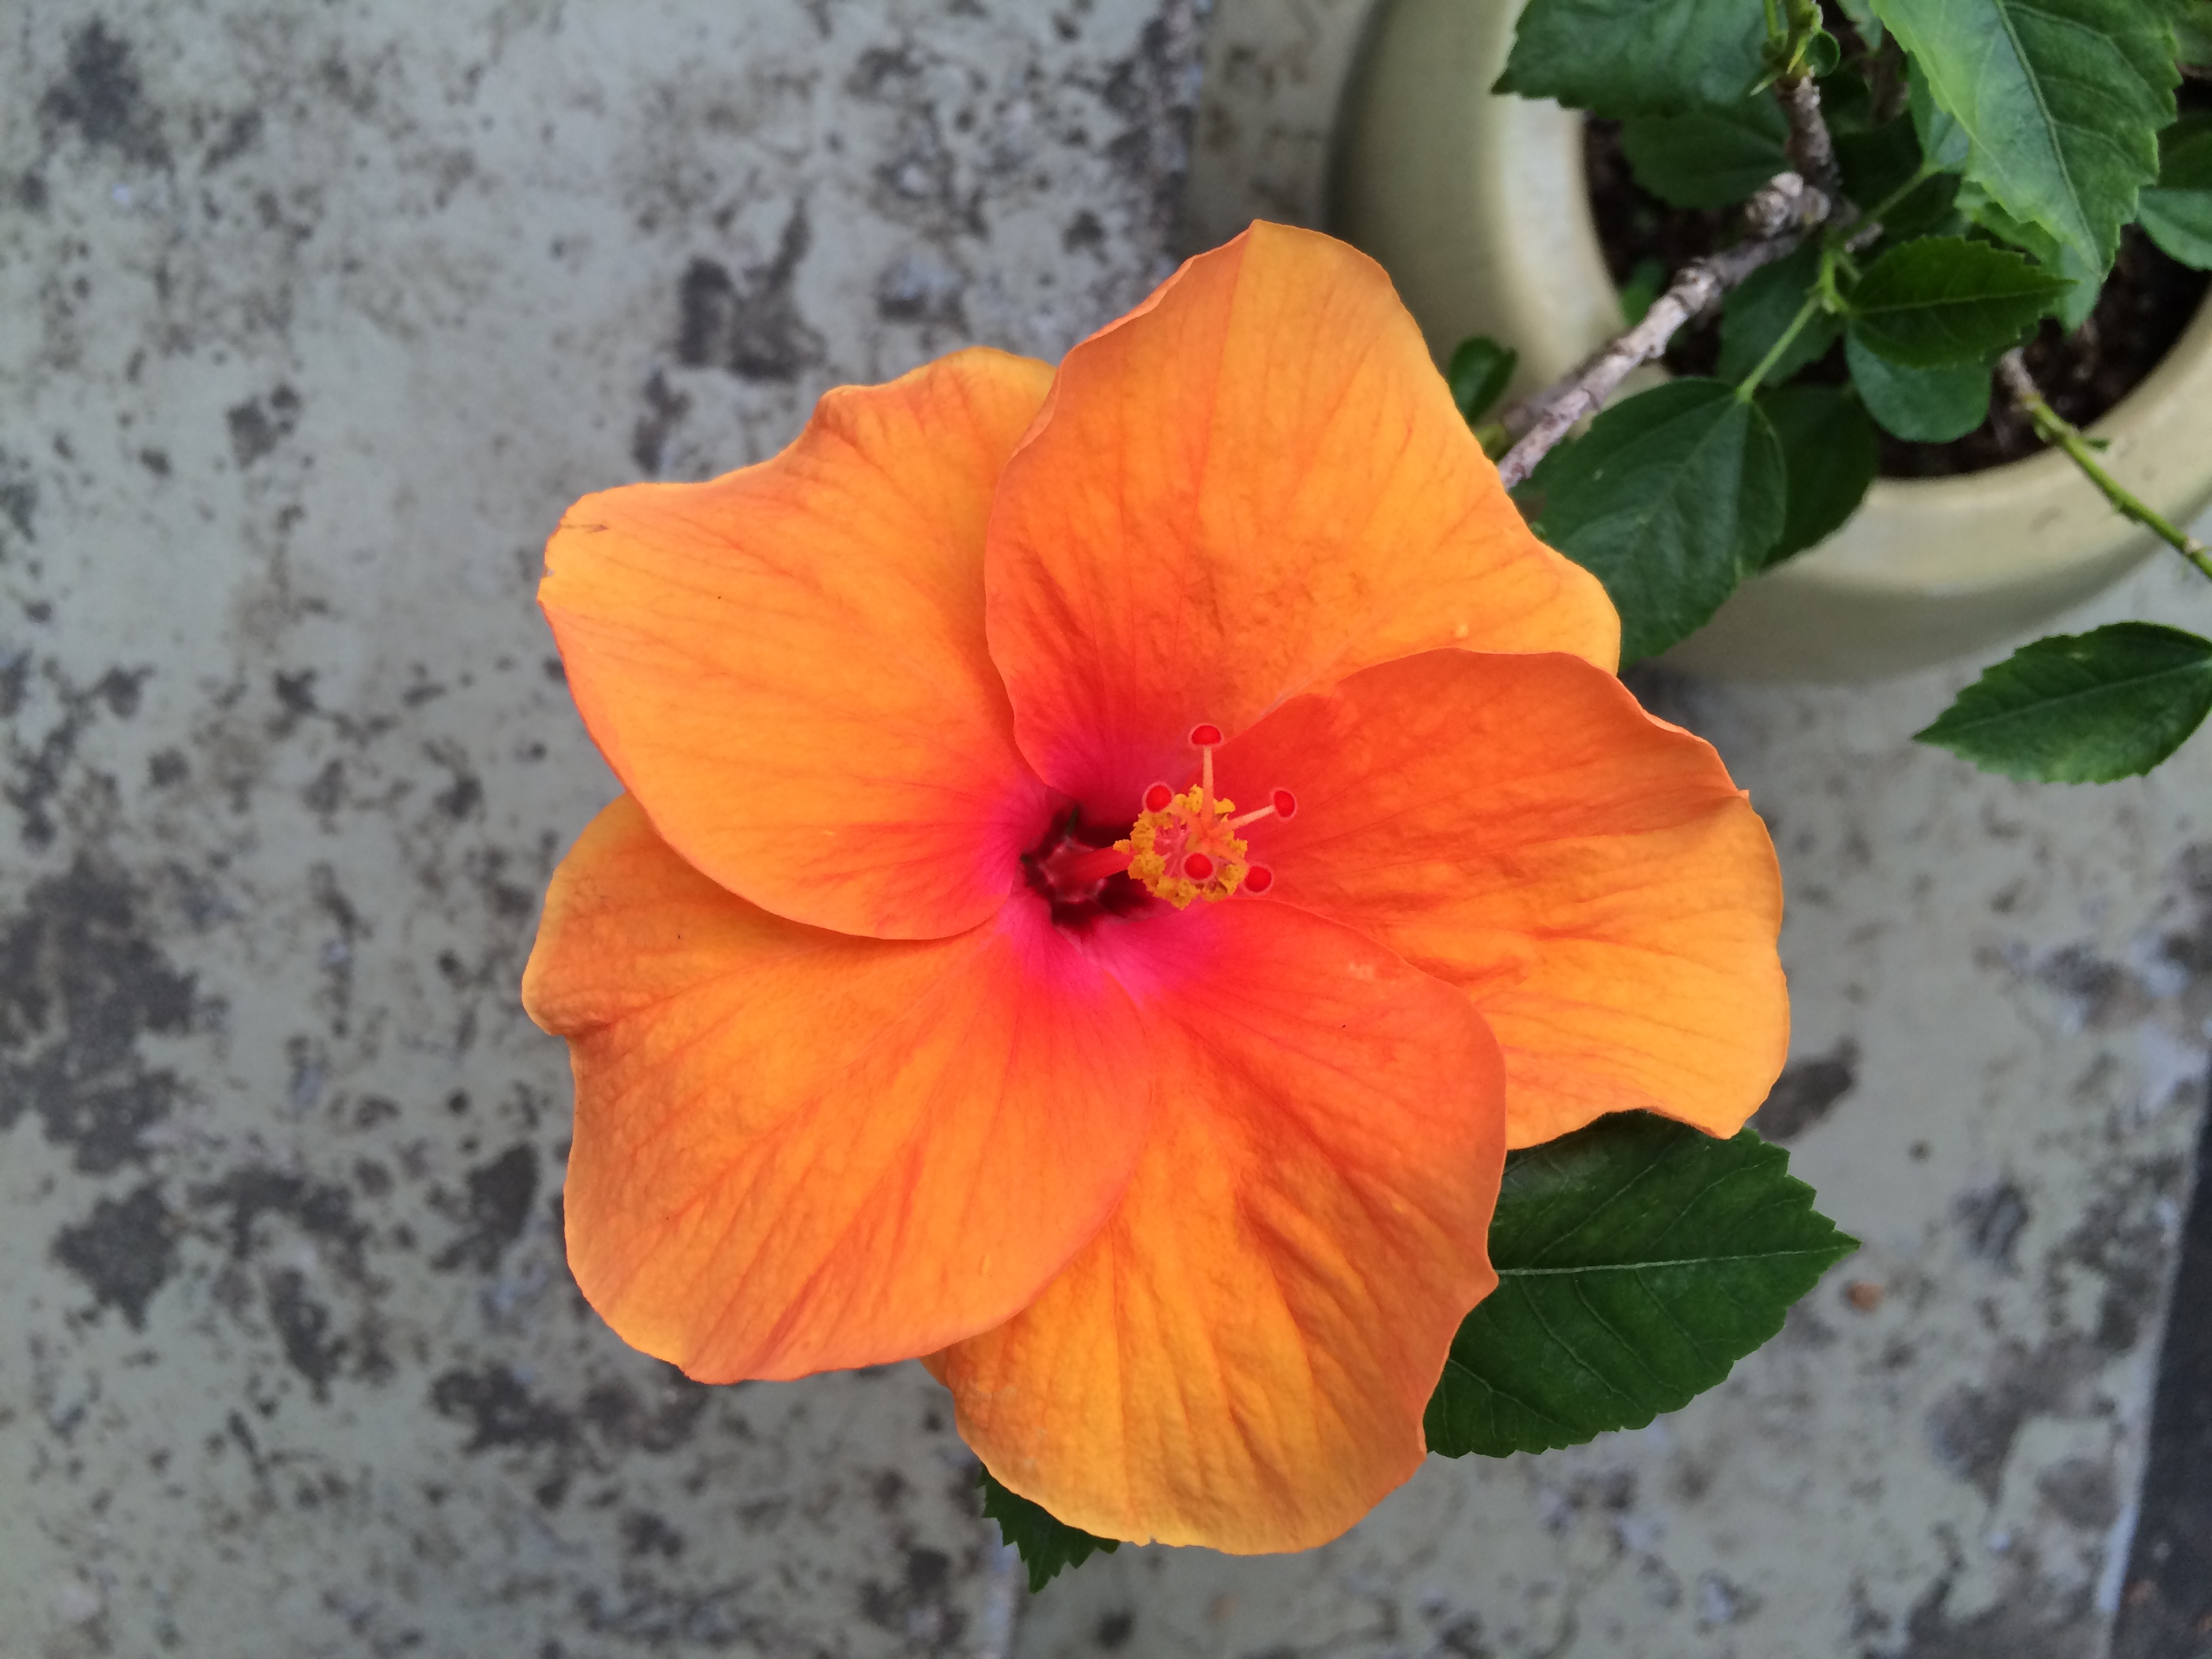
hibiscus, plant, flower, beautiful, flowering plant, chinese hibiscus, orange, malvales, flora, mallow family, china rose, petal, seed plant, annual plant